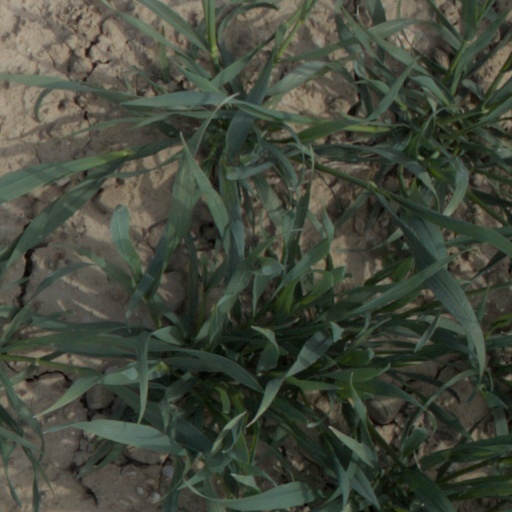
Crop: wheat